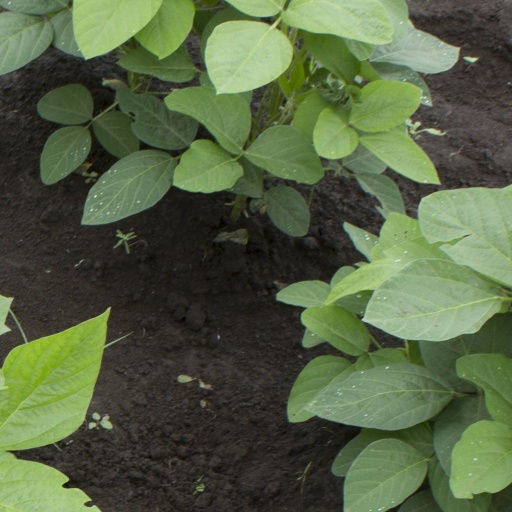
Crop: soybean